Elizabeth Smith (translator)

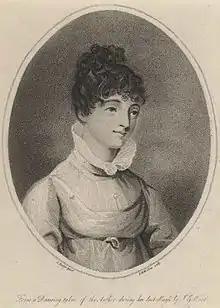
Elizabeth Smith

Elizabeth Smith (December 1776 – 7 August 1806) was an English translator, linguist, and Biblical and Oriental scholar.